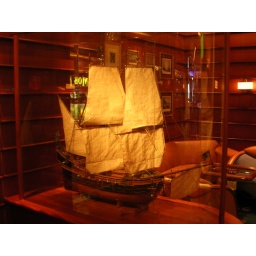
Ship in a bottle on a ship